Urban stream

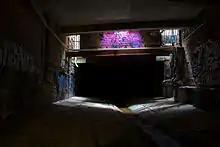
Some urban streams, such as the Hobart Rivulet in Tasmania, run underground for substantial distances

Governments may alter the flow or course of an urban stream to prevent localized flooding by river engineering: lining stream beds with concrete or other hardscape materials, diverting the stream into culverts and storm sewers, or other means. Some urban streams, such as the subterranean rivers of London, run completely underground. These modifications have often reduced habitat for fish and other species, caused downstream flooding due to alterations of flood plains, and worsened water quality.